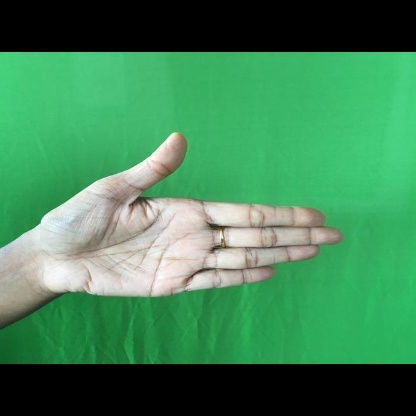
Mudra: Ardhachandran